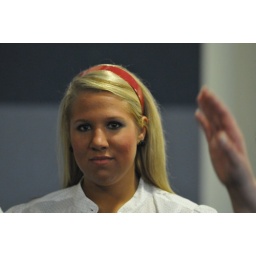
Israeli scouts visit girl scouts headquarters and troop house in Louisville Kentucky.